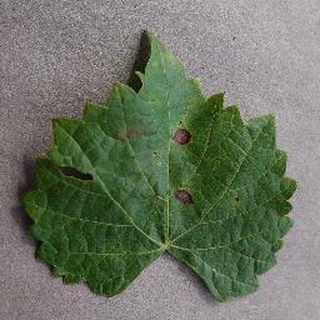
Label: grape_black_rot